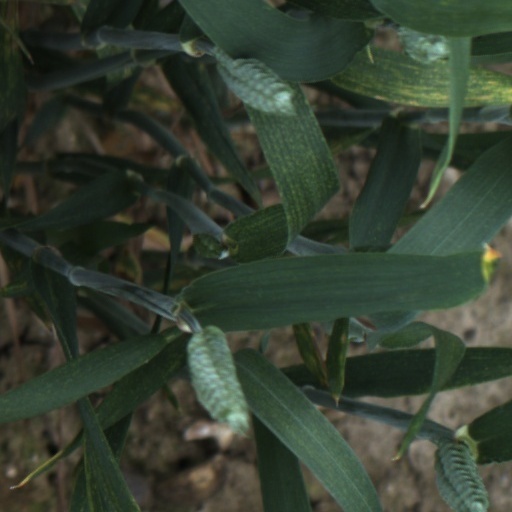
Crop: wheat